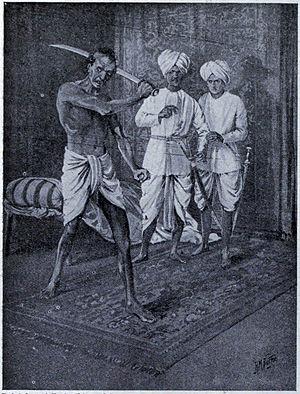
Malik Kafur est un esclave hindou originaire du Gujarat, eunuque devenu le favori et un général du sultan de Delhi Alâ ud-Dîn Khaljî. Entre 1307 et 1311, il mène des raids dans le Deccan, qu’il conquiert et pille. Il détruit de nombreux royaumes hindous et atteint l'extrême sud de l'Inde en 1311. Madurai est mise à sac en avril 1311 et Malik rapporte un important butin. En 1316, il tente de succéder à Alâ ud-Dîn Khaljî après l’avoir peut-être empoisonné. Mais il est décapité par les gardes turcs fidèles au fils du sultan.